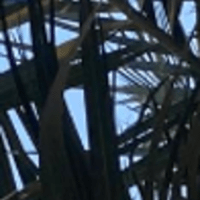
Label: Healthy sample